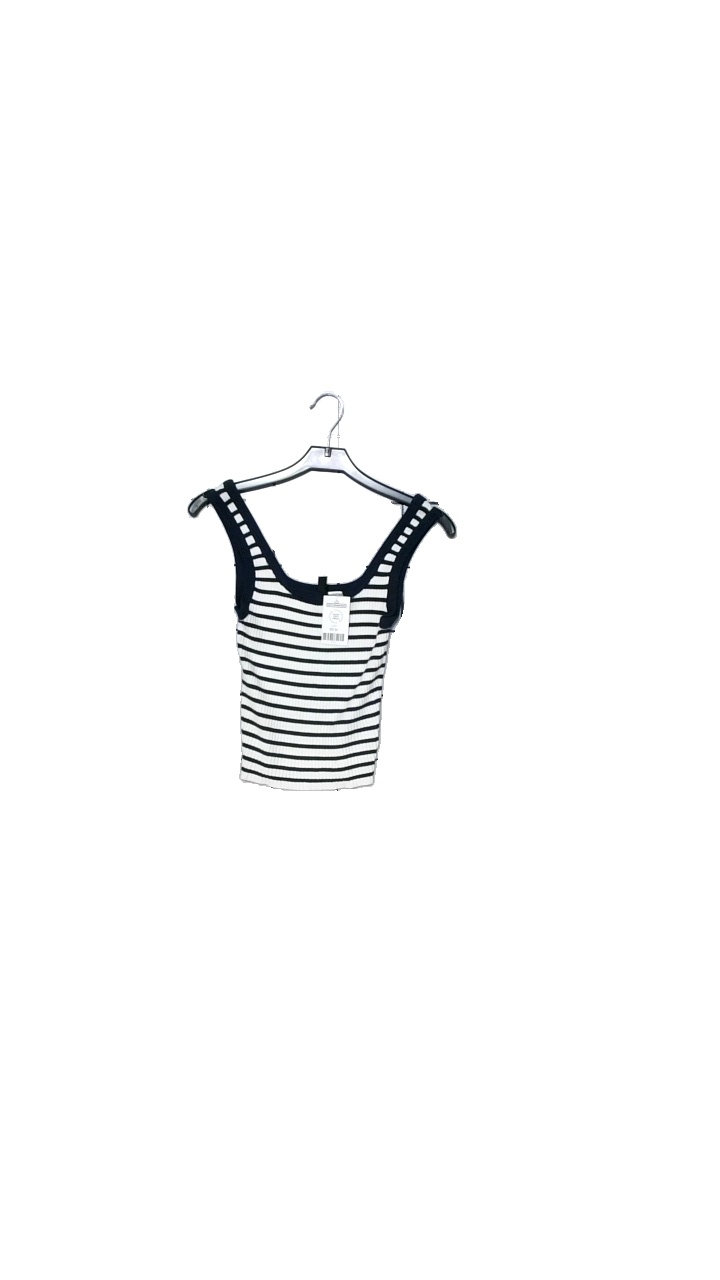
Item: Top (Ladies)
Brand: H&m
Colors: White, Blue
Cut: Regular
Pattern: Striped
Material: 40% Viskose 39% Acryl 19% Polyamide 2% Elastane
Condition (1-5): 4
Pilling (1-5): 4
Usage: Reuse
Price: <50